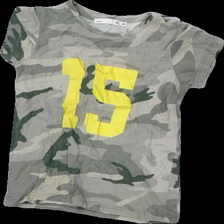
View: front
Type: T-shirt
Category: Children
Brand: Not in the list
Colors: Green, Yellow
Material: 100% Cotton
Pattern: Other
Cut: Regular, C-collar
Price range: <50
Recommended usage: Export
Description: green camo t-shirt with print
Comment: washed out